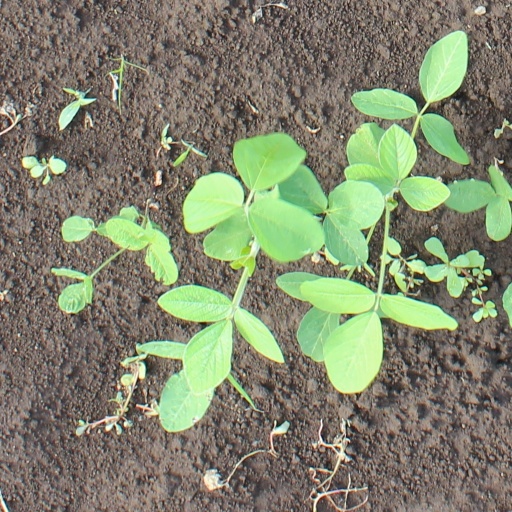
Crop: soybean